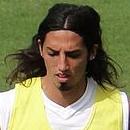
Age: 22